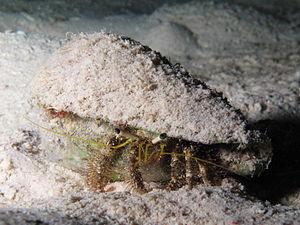
Dardanus lagopodes, communément nommé bernard-l'ermite des récifs ou pagure des récifs, est une espèce de crabe marin de la famille des Diogenidae.